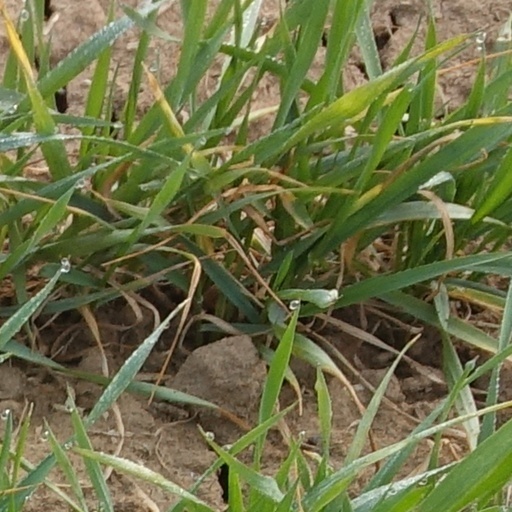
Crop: wheat